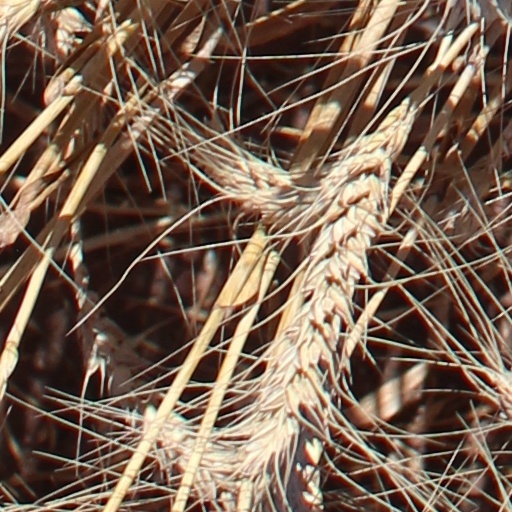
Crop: wheat